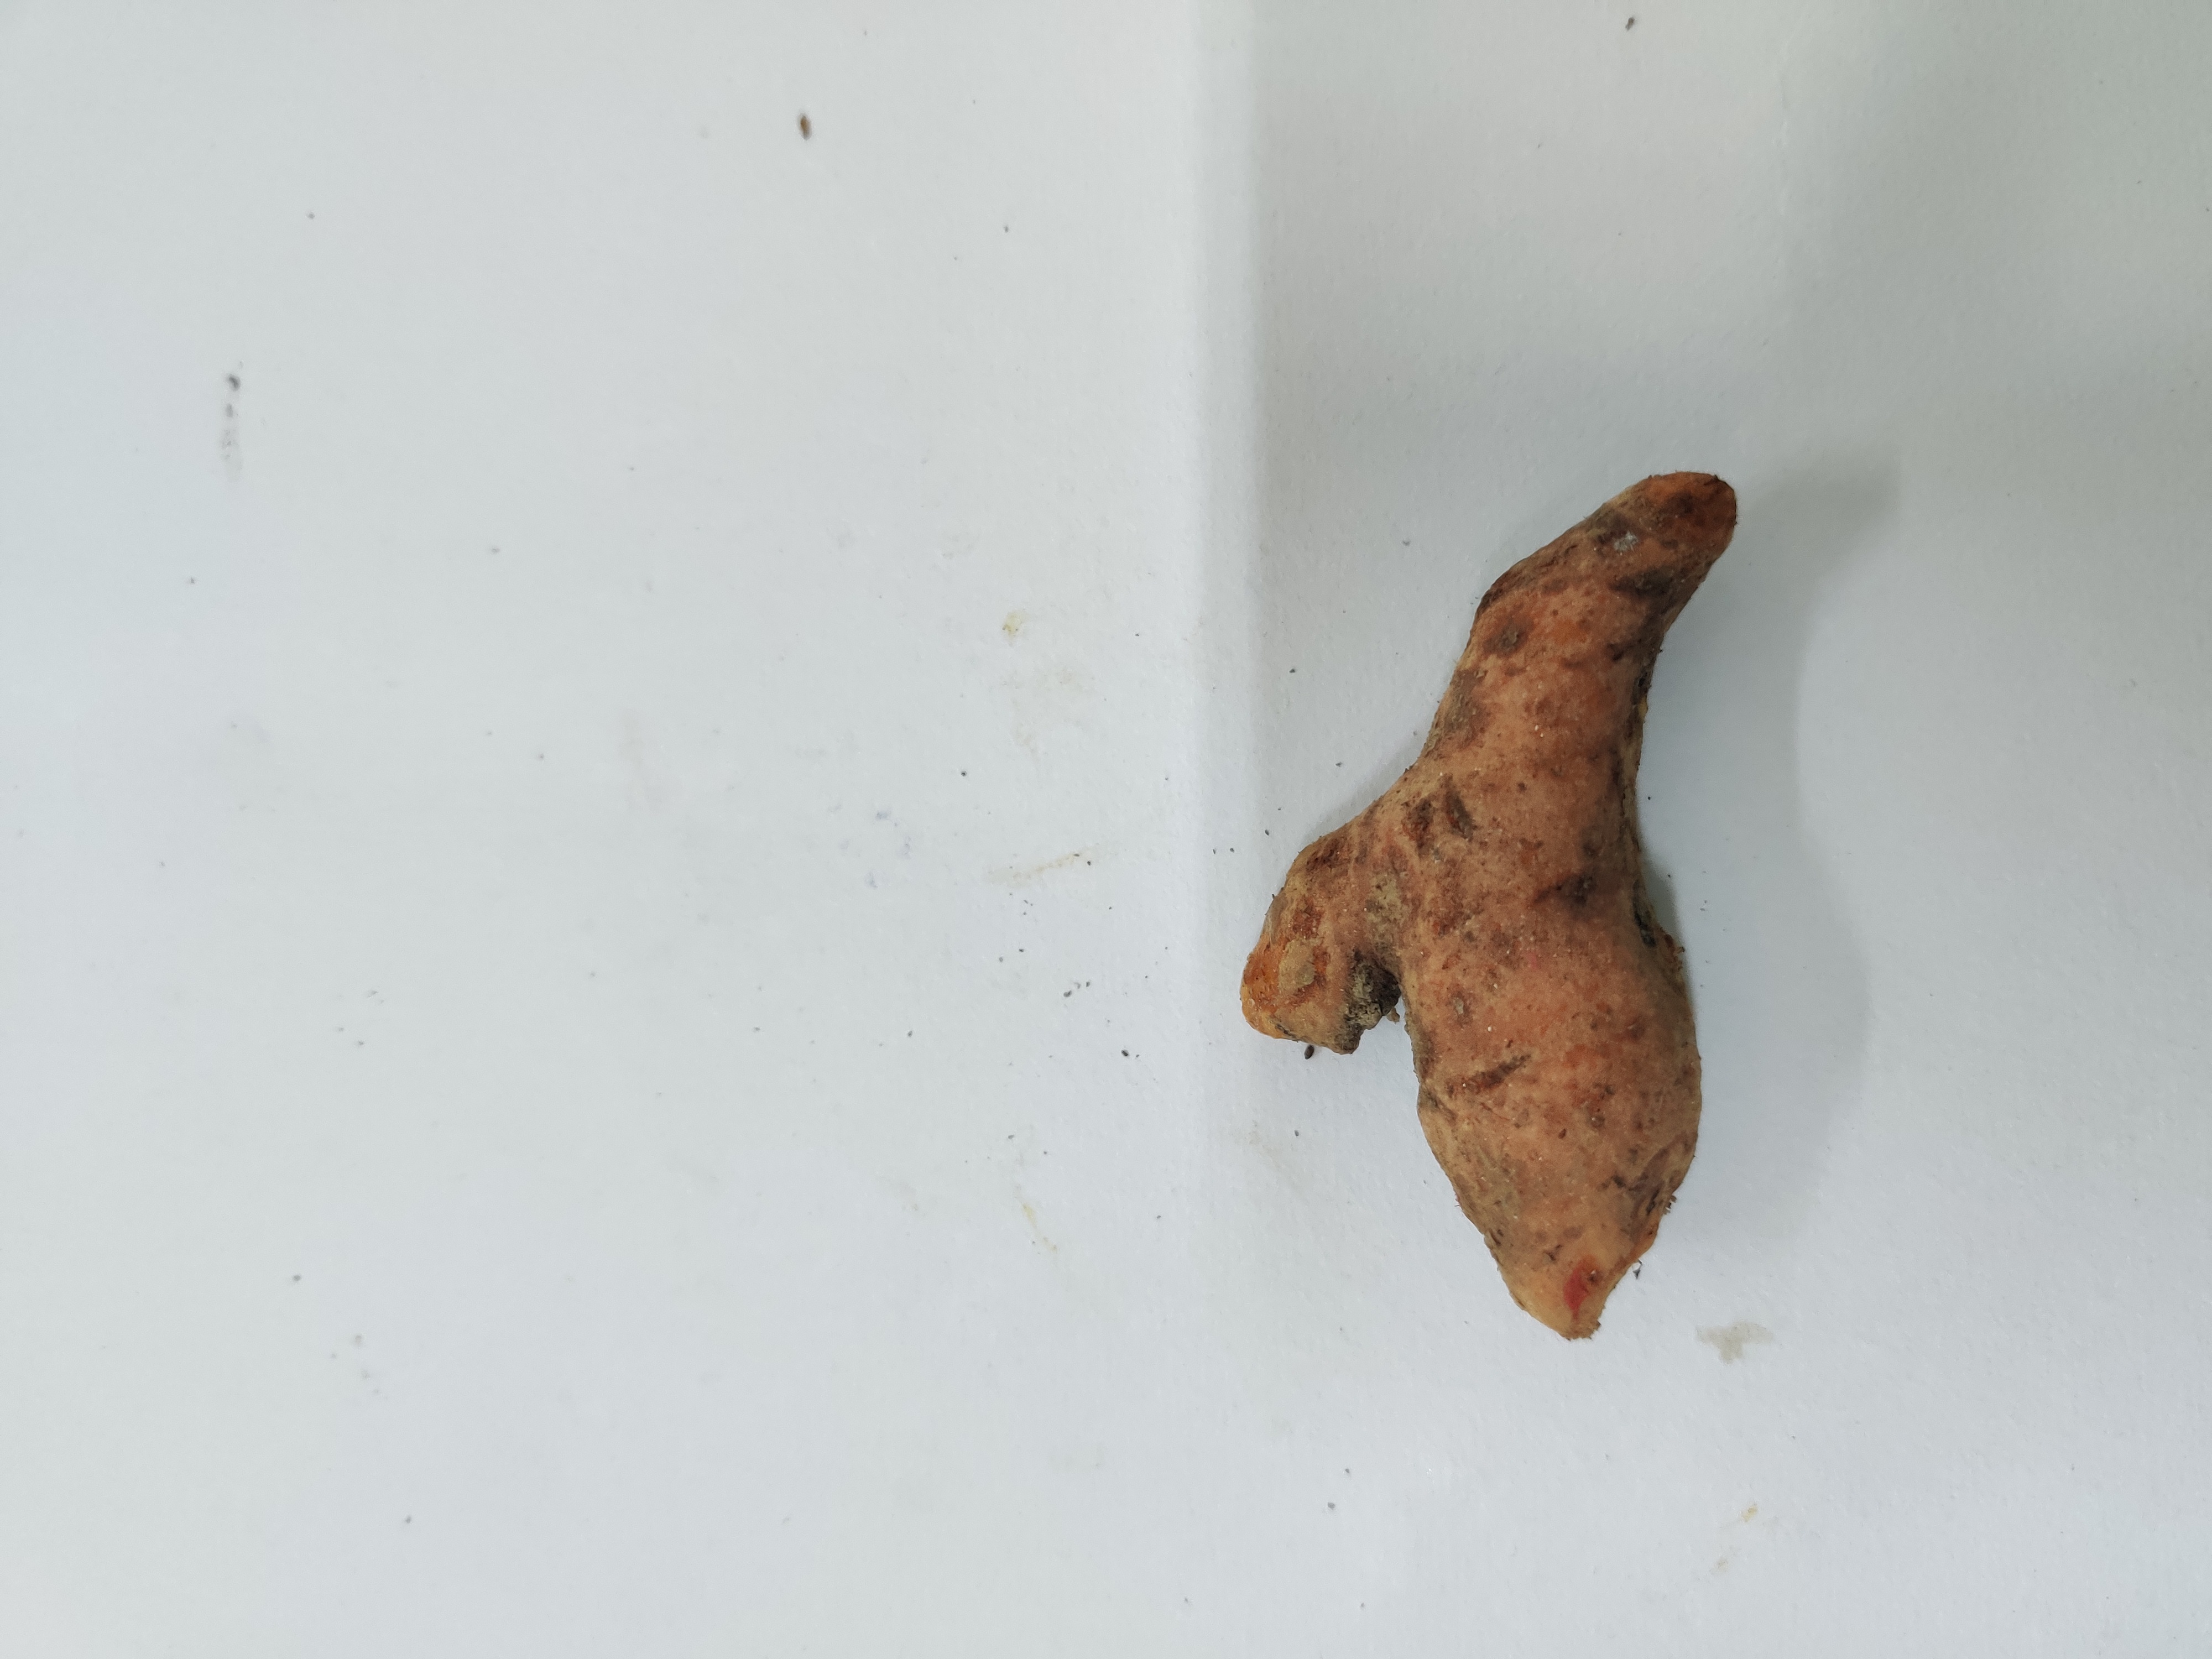
Crop: Turmeric
Condition: Damaged